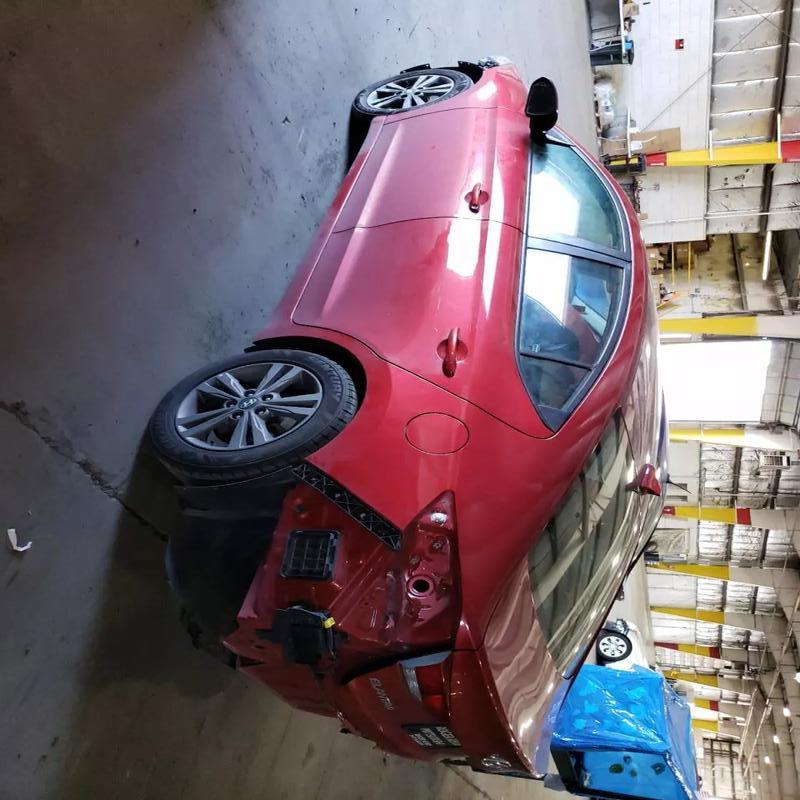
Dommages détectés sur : pare-choc avant, feu avant gauche, malle, feu arrière droit, pare-choc arrière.
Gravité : majeur